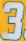
Number: 3